Michael Craig Hillmann

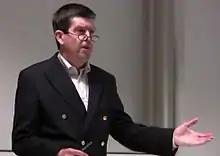
This picture was taken in Hafez Shenasi meeting

Michael Craig Hillmann (born May 5, 1940) is professor of Persian Studies at the University of Texas at Austin and President of Persepolis Institute, Inc. He has published widely on Persian language and literature and specializes in lyric Persian verse, Persian prose fiction from the 1920s through the 1970s, and literary autobiography. Since the late 1990s, he has focused on Persian instructional materials development, resulting in, among other things, a new Persian language learning syllabus in four volumes called "Persian for America(ns)."